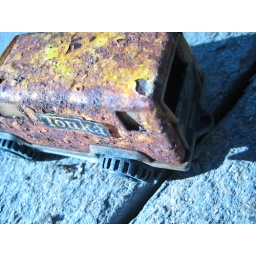
found this reallly old toy truck in one of the flower pots